Pickering Village

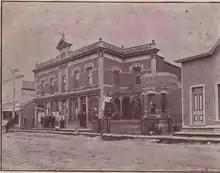
Dale Block, the Village's largest commercial building, in 1908

Timothy Rogers built the first mill in the area, in 1810. His saw and grist mills were located around 5 km north of Lake Ontario. The dams constructed for the mills cut off the salmon off from their spawning grounds, and by the time of Rogers death, the salmon had practically disappeared from the Duffins Creek.